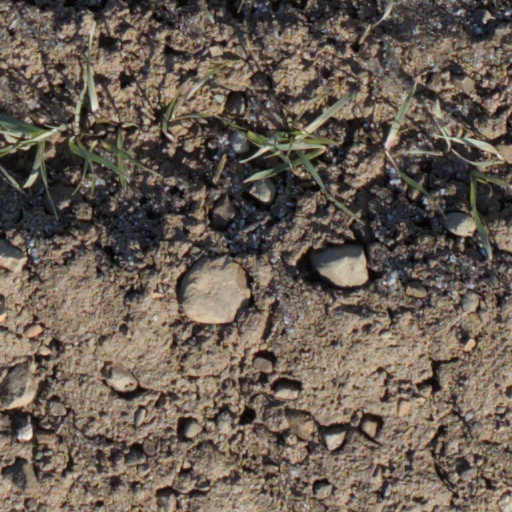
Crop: wheat